Uzziel Ndagijimana

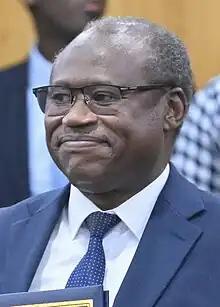
Uzziel Ndagijimana in 2023

Uzziel Ndagijimana is a Rwandan economist who served as Minister of Finance and Economic Planning in the government of President Paul Kagame from 2018 to 2024 and was replaced by Yusuf Murangwa.